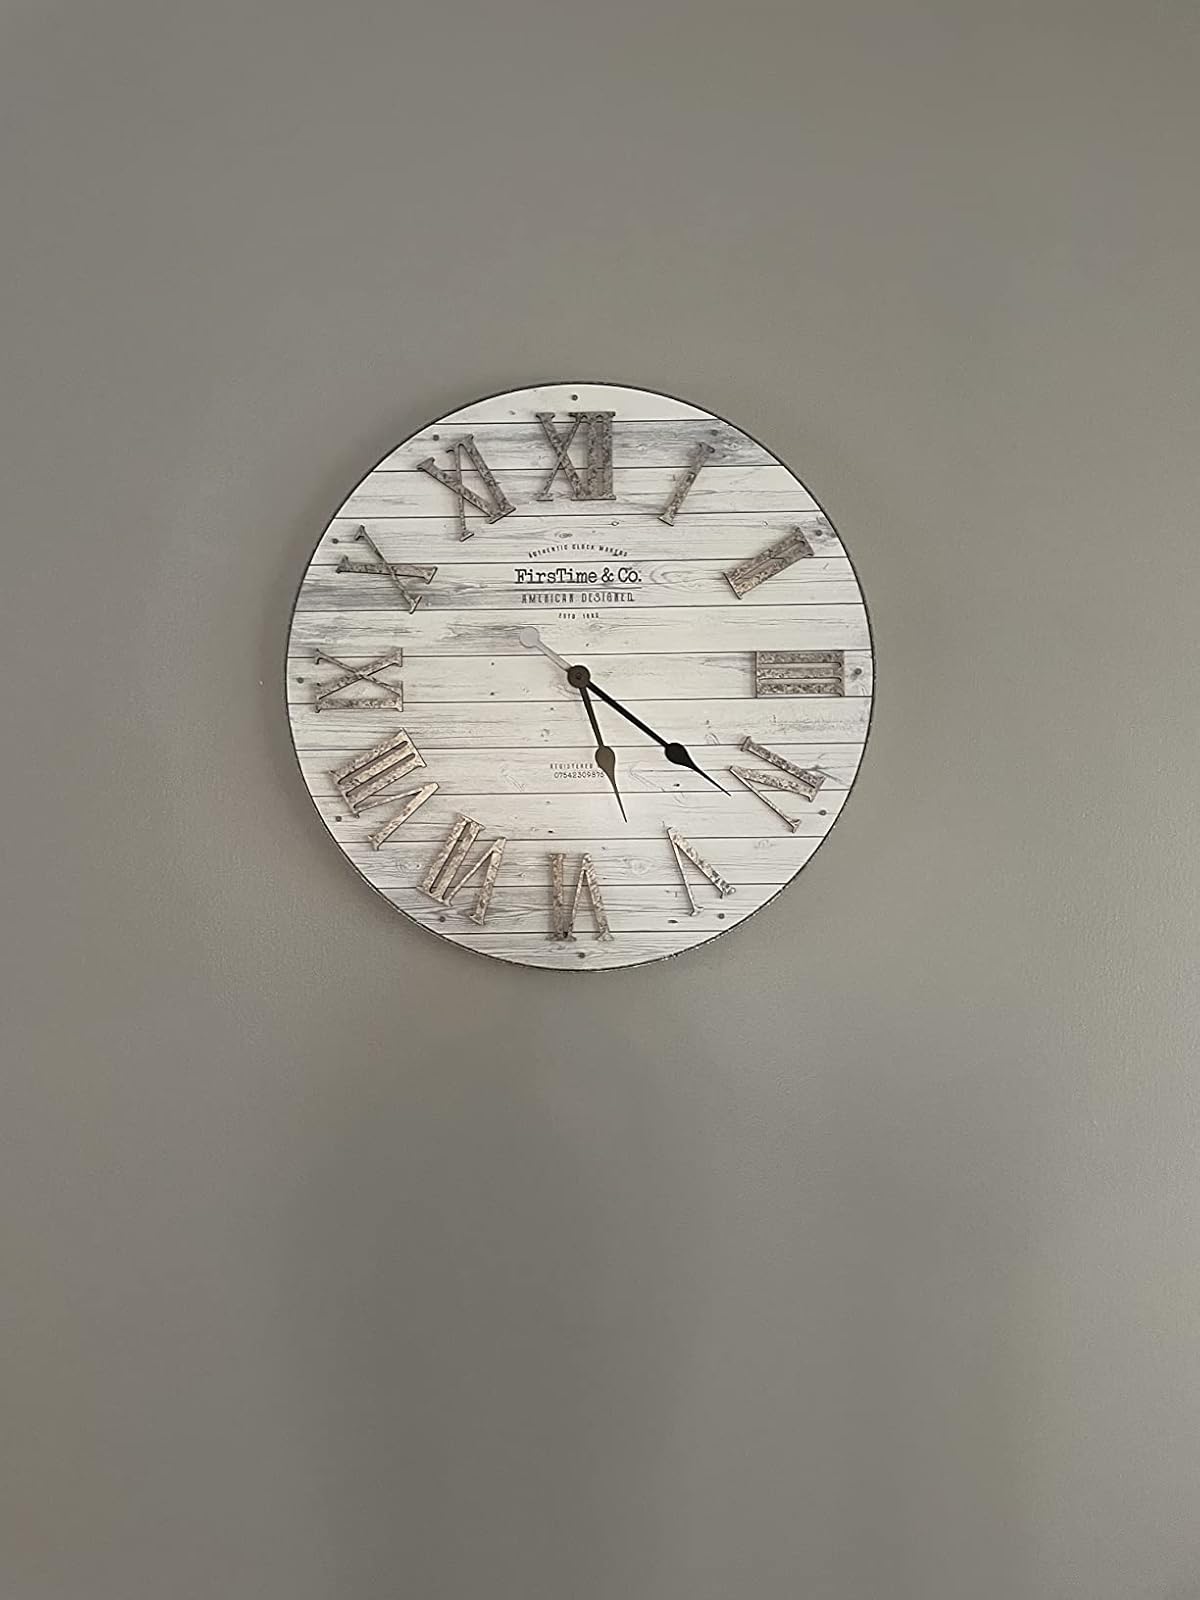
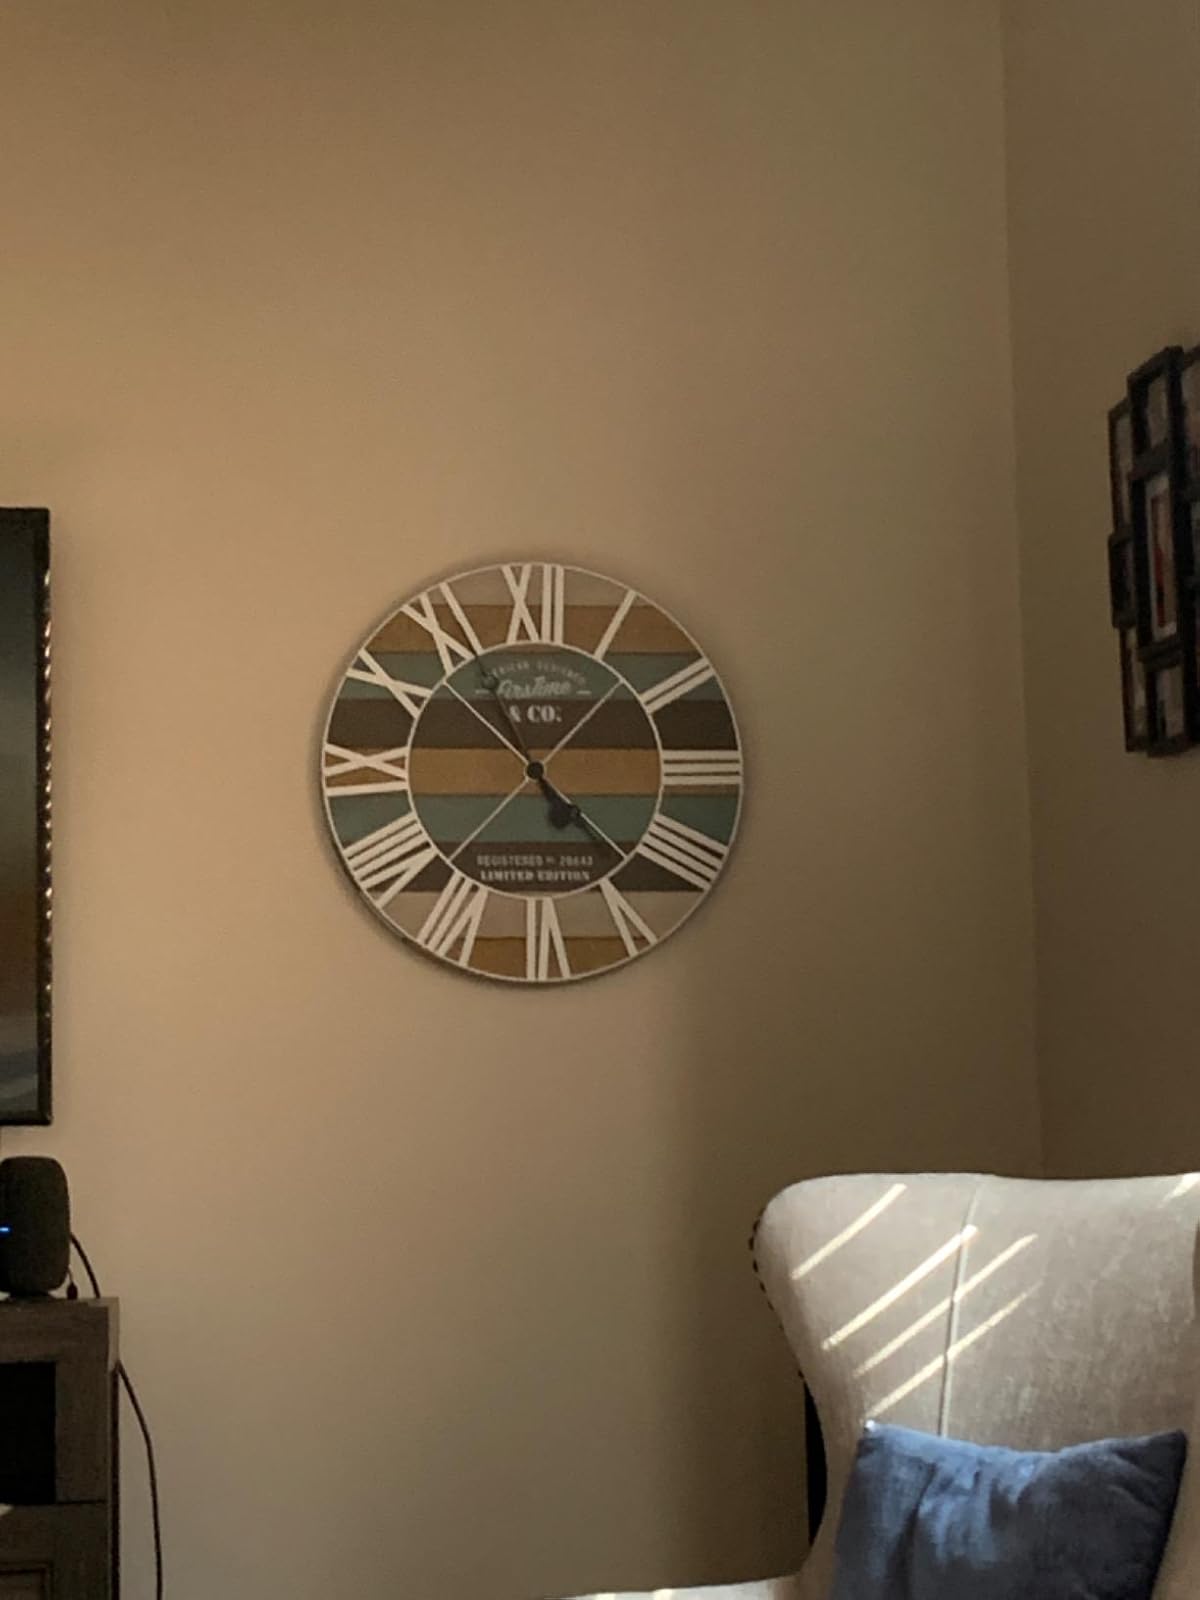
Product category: clock
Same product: no